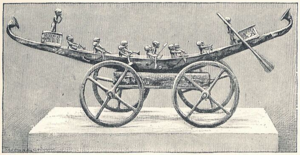
Ouadjkheperrê Kames est un souverain de l'Égypte antique, dernier représentant de la XVIIᵉ dynastie de Thèbes. Manéthon l’appelle Kamose, Kames ou Kamosis. Successeur de Seqenenrê Tâa, il en est peut-être le frère, bien qu'on le tienne encore souvent pour le frère présumé d'Ahmôsis Iᵉʳ.
1580-1570 av. J.-C. : règne de Atta-merra-halki, roi d’Élam.
Iâhhotep est une reine de la XVIIᵉ dynastie identifiée à l'épouse de Kamosé et par commodité de lecture pour la distinguer de son homonyme et probable mère, elle porte parfois le numéro II dans les ouvrages historiques traitant de cette période de l’histoire de l'Égypte antique.